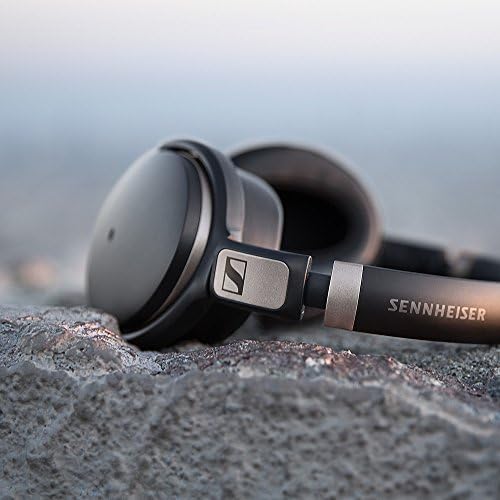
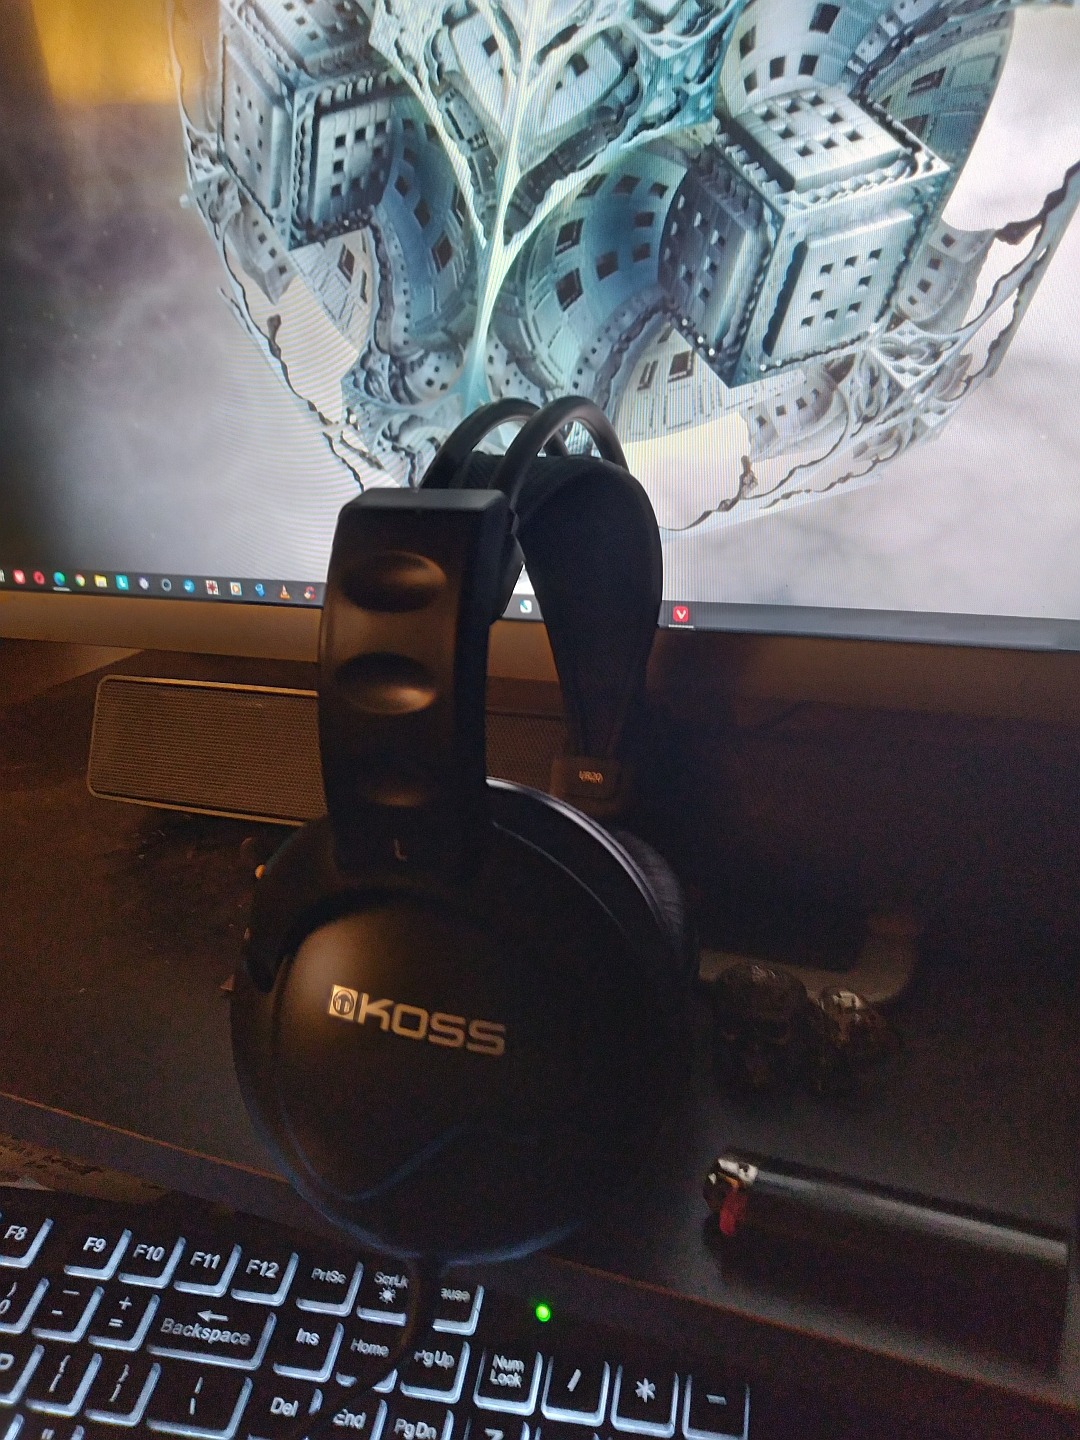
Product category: headphones
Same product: no